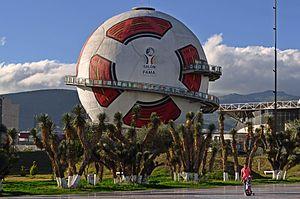
Pachuca, officiellement Pachuca de Soto, est une ville mexicaine moyenne située à 94 km au nord de la cité de Mexico. C'est la capitale de l'État d'Hidalgo.